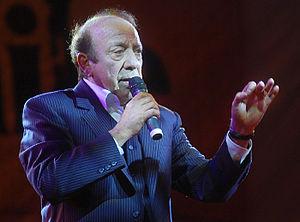
Buddy Richard, né Ricardo Roberto Toro Lavín le 21 septembre 1943 à Graneros, est un chanteur et auteur chilien.